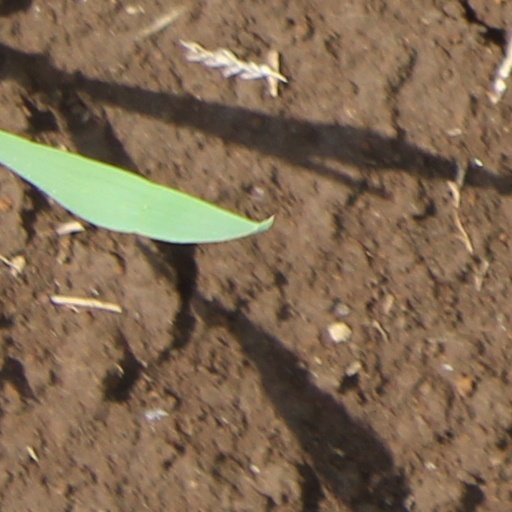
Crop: wheat